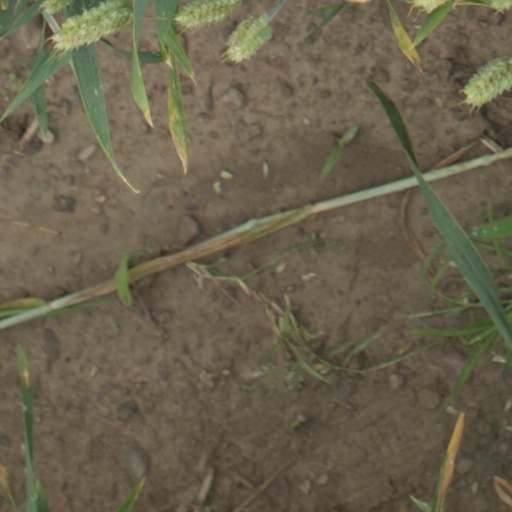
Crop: wheat